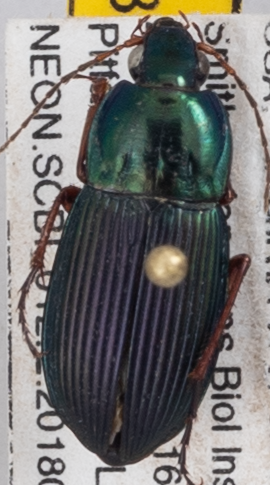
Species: Poecilus lucublandus
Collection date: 2018-05-24
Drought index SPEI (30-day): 1.314
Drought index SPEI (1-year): -0.292
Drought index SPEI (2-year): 0.244